Sophist

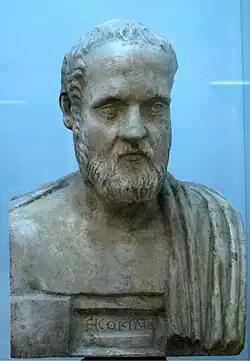
Isocrates, one of the later sophists, was critical of the education practices of his predecessors

One of the few speeches that have survived from ancient Greece is Isocrates' "Against the Sophists." The speech offers scathing criticisms against sophist teachers and their failures.